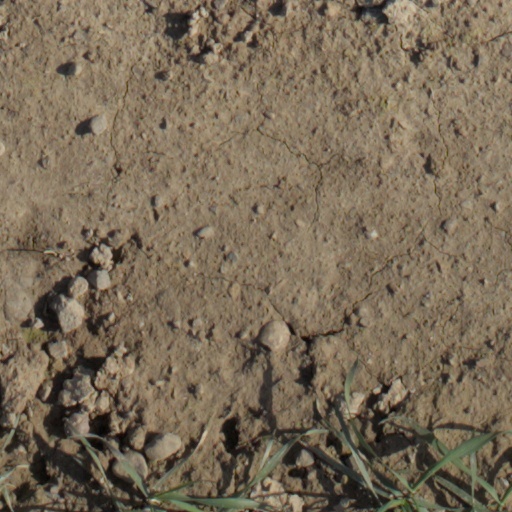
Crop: wheat